Effects of climate change on agriculture

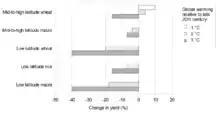
Climate-driven changes in crop yields at different latitudes, as projected by the US National Research Council in 2011.

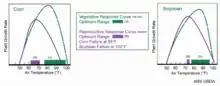
Maize will fail to reproduce at temperatures above and soybean above .

Changes in temperature and weather patterns will alter areas suitable for farming. The current prediction is that temperatures will increase and precipitation will decrease in arid and semi-arid regions (Middle East, Africa, Australia, Southwest United States, and Southern Europe). In addition, crop yields in tropical regions will be negatively affected by the projected moderate increase in temperature (1–2 °C) expected to occur during the first half of the century. During the second half of the century, further warming is projected to decrease crop yields in all regions including Canada and the Northern United States. Many staple crops are extremely sensitive to heat and when temperatures rise over , soybean seedlings are killed and corn pollen loses its vitality. According to some estimates, a 1 °C increase in global temperature could result in a 5–10% decline in crop yields in the future.